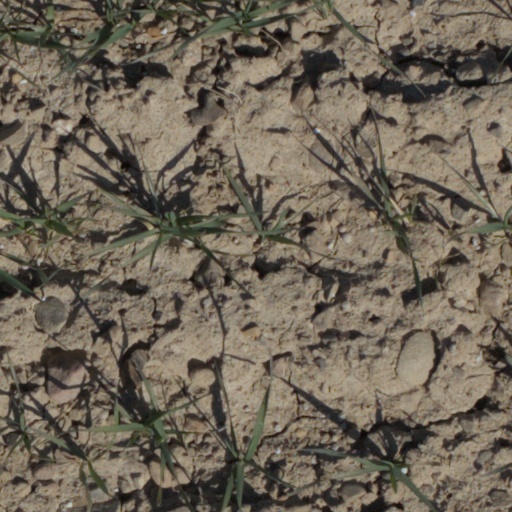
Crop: wheat